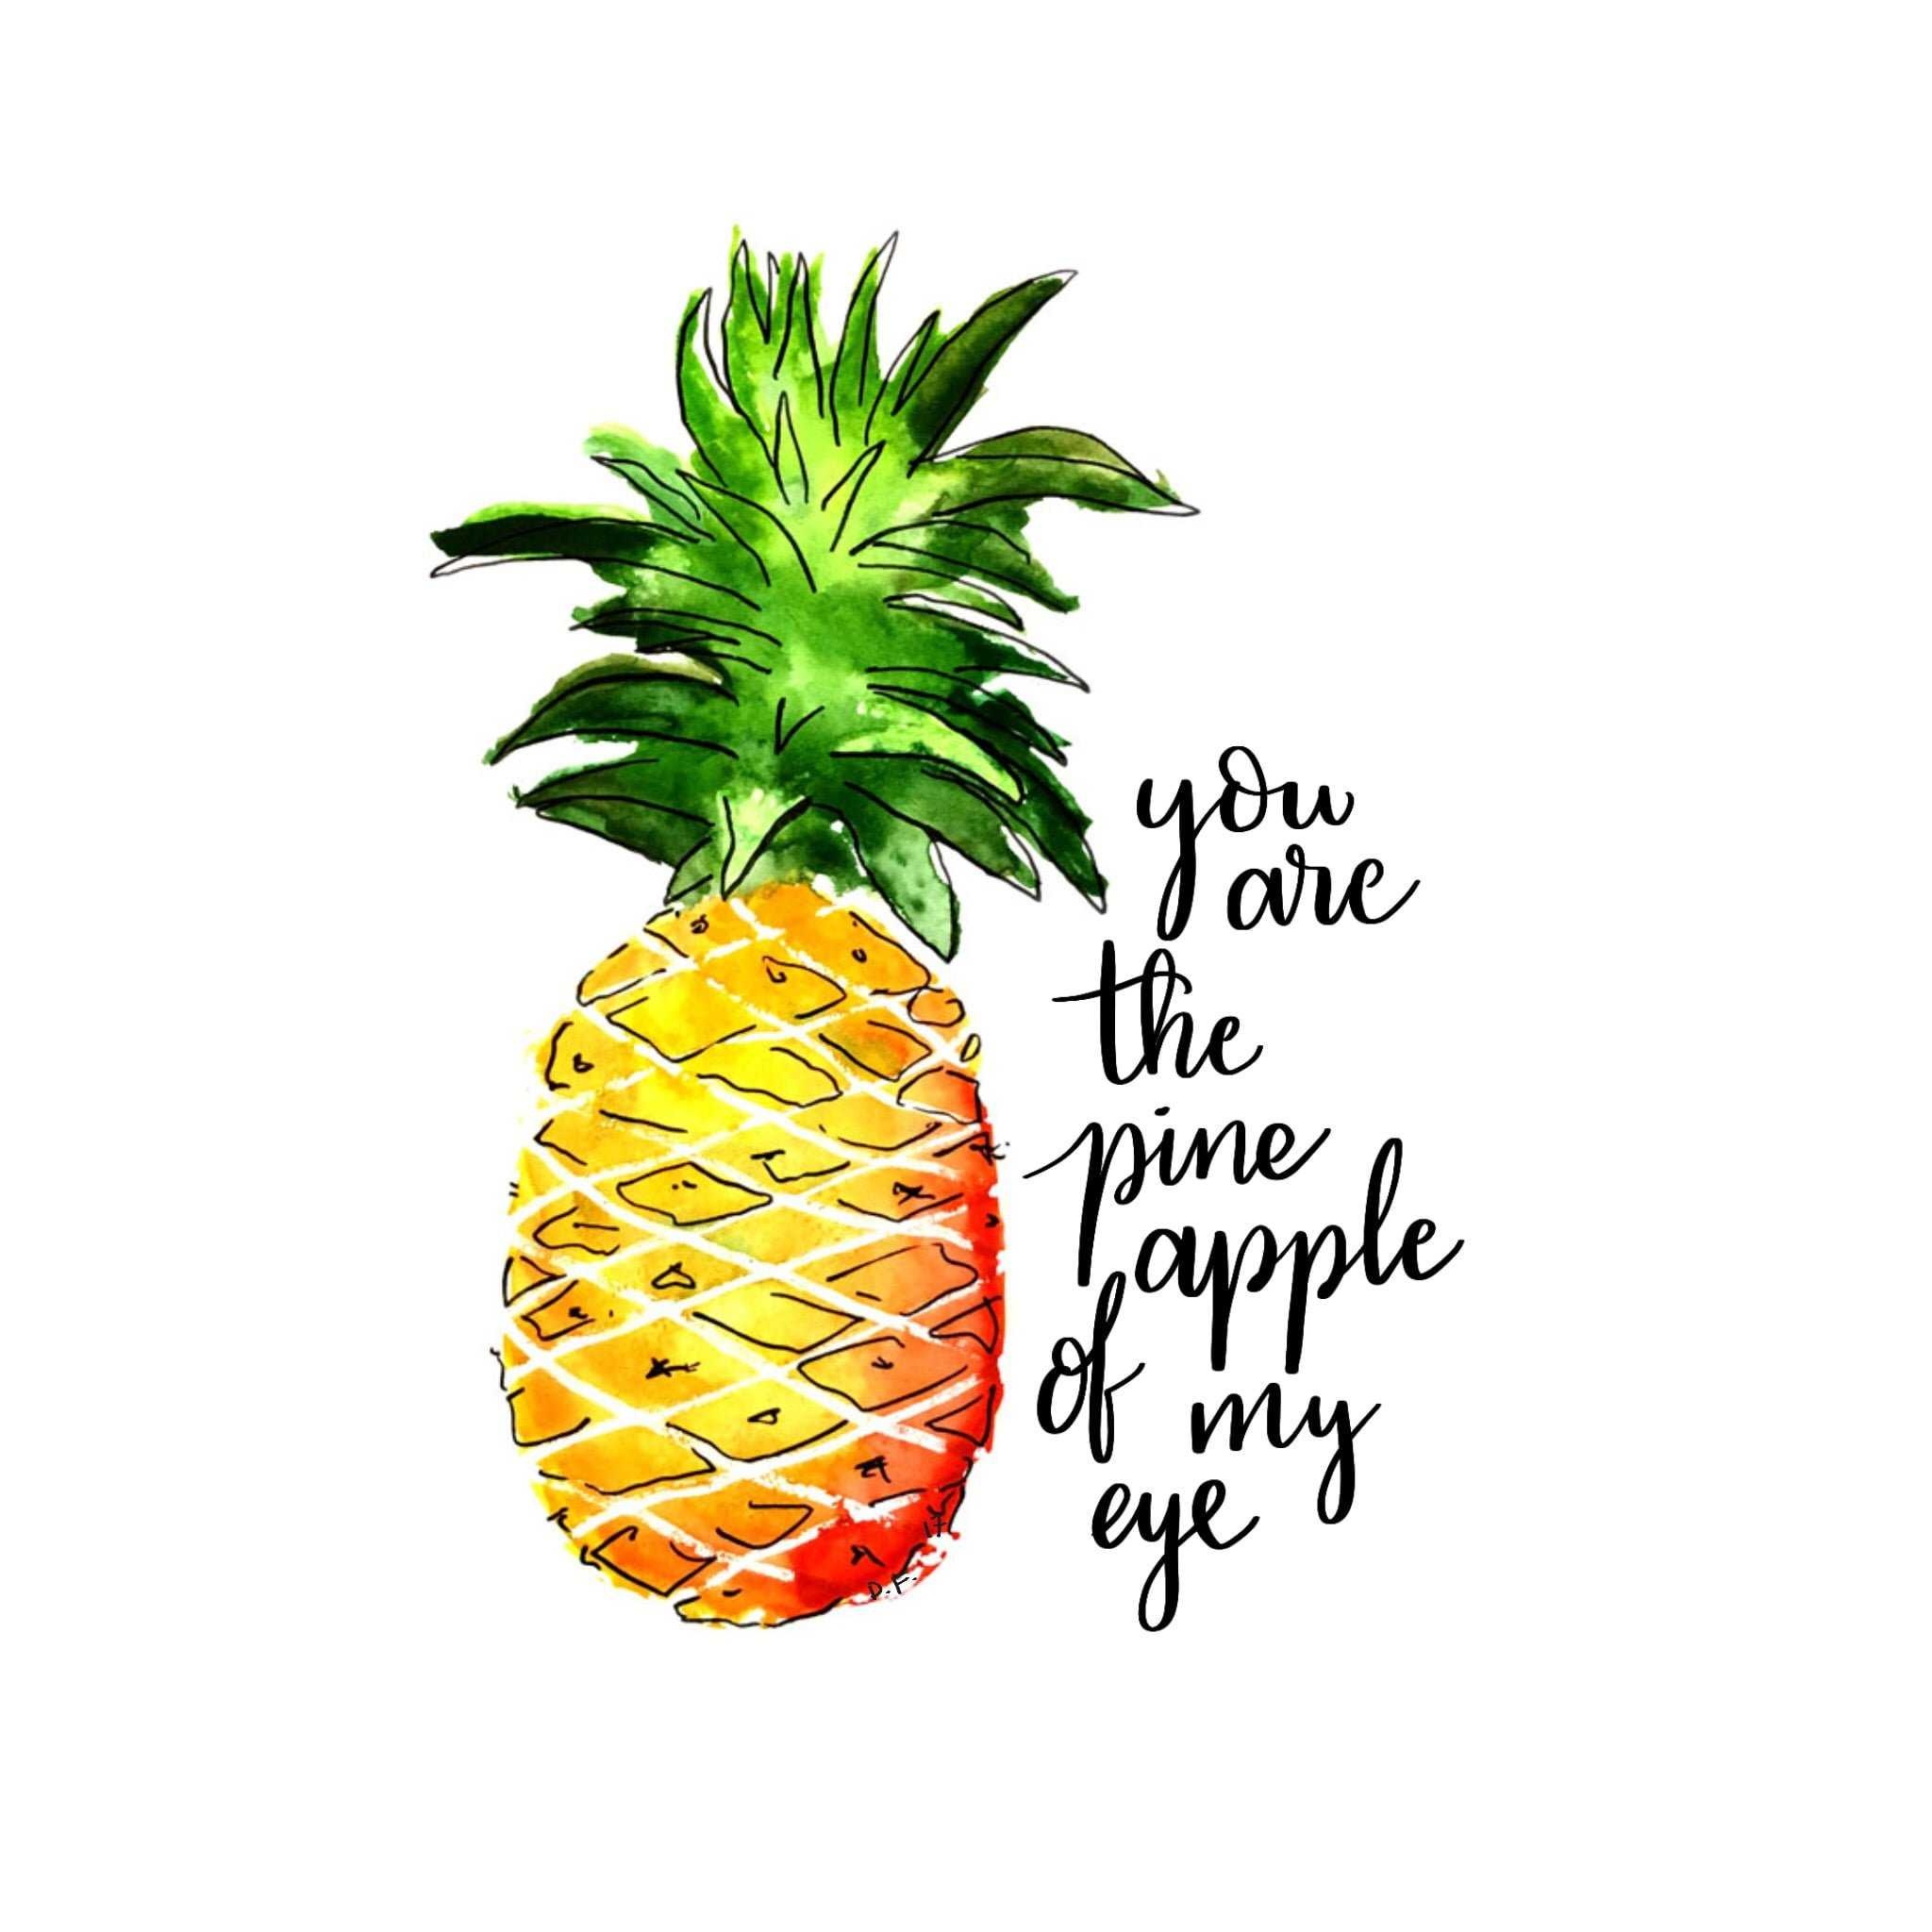
Label: Pineapple